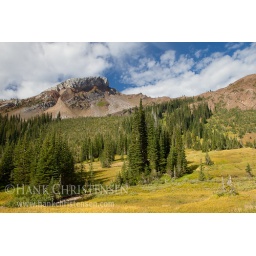
Dense forest bands each side of an avalanch field below Jackson Peak, Eagle Cap Wilderness, Oregon